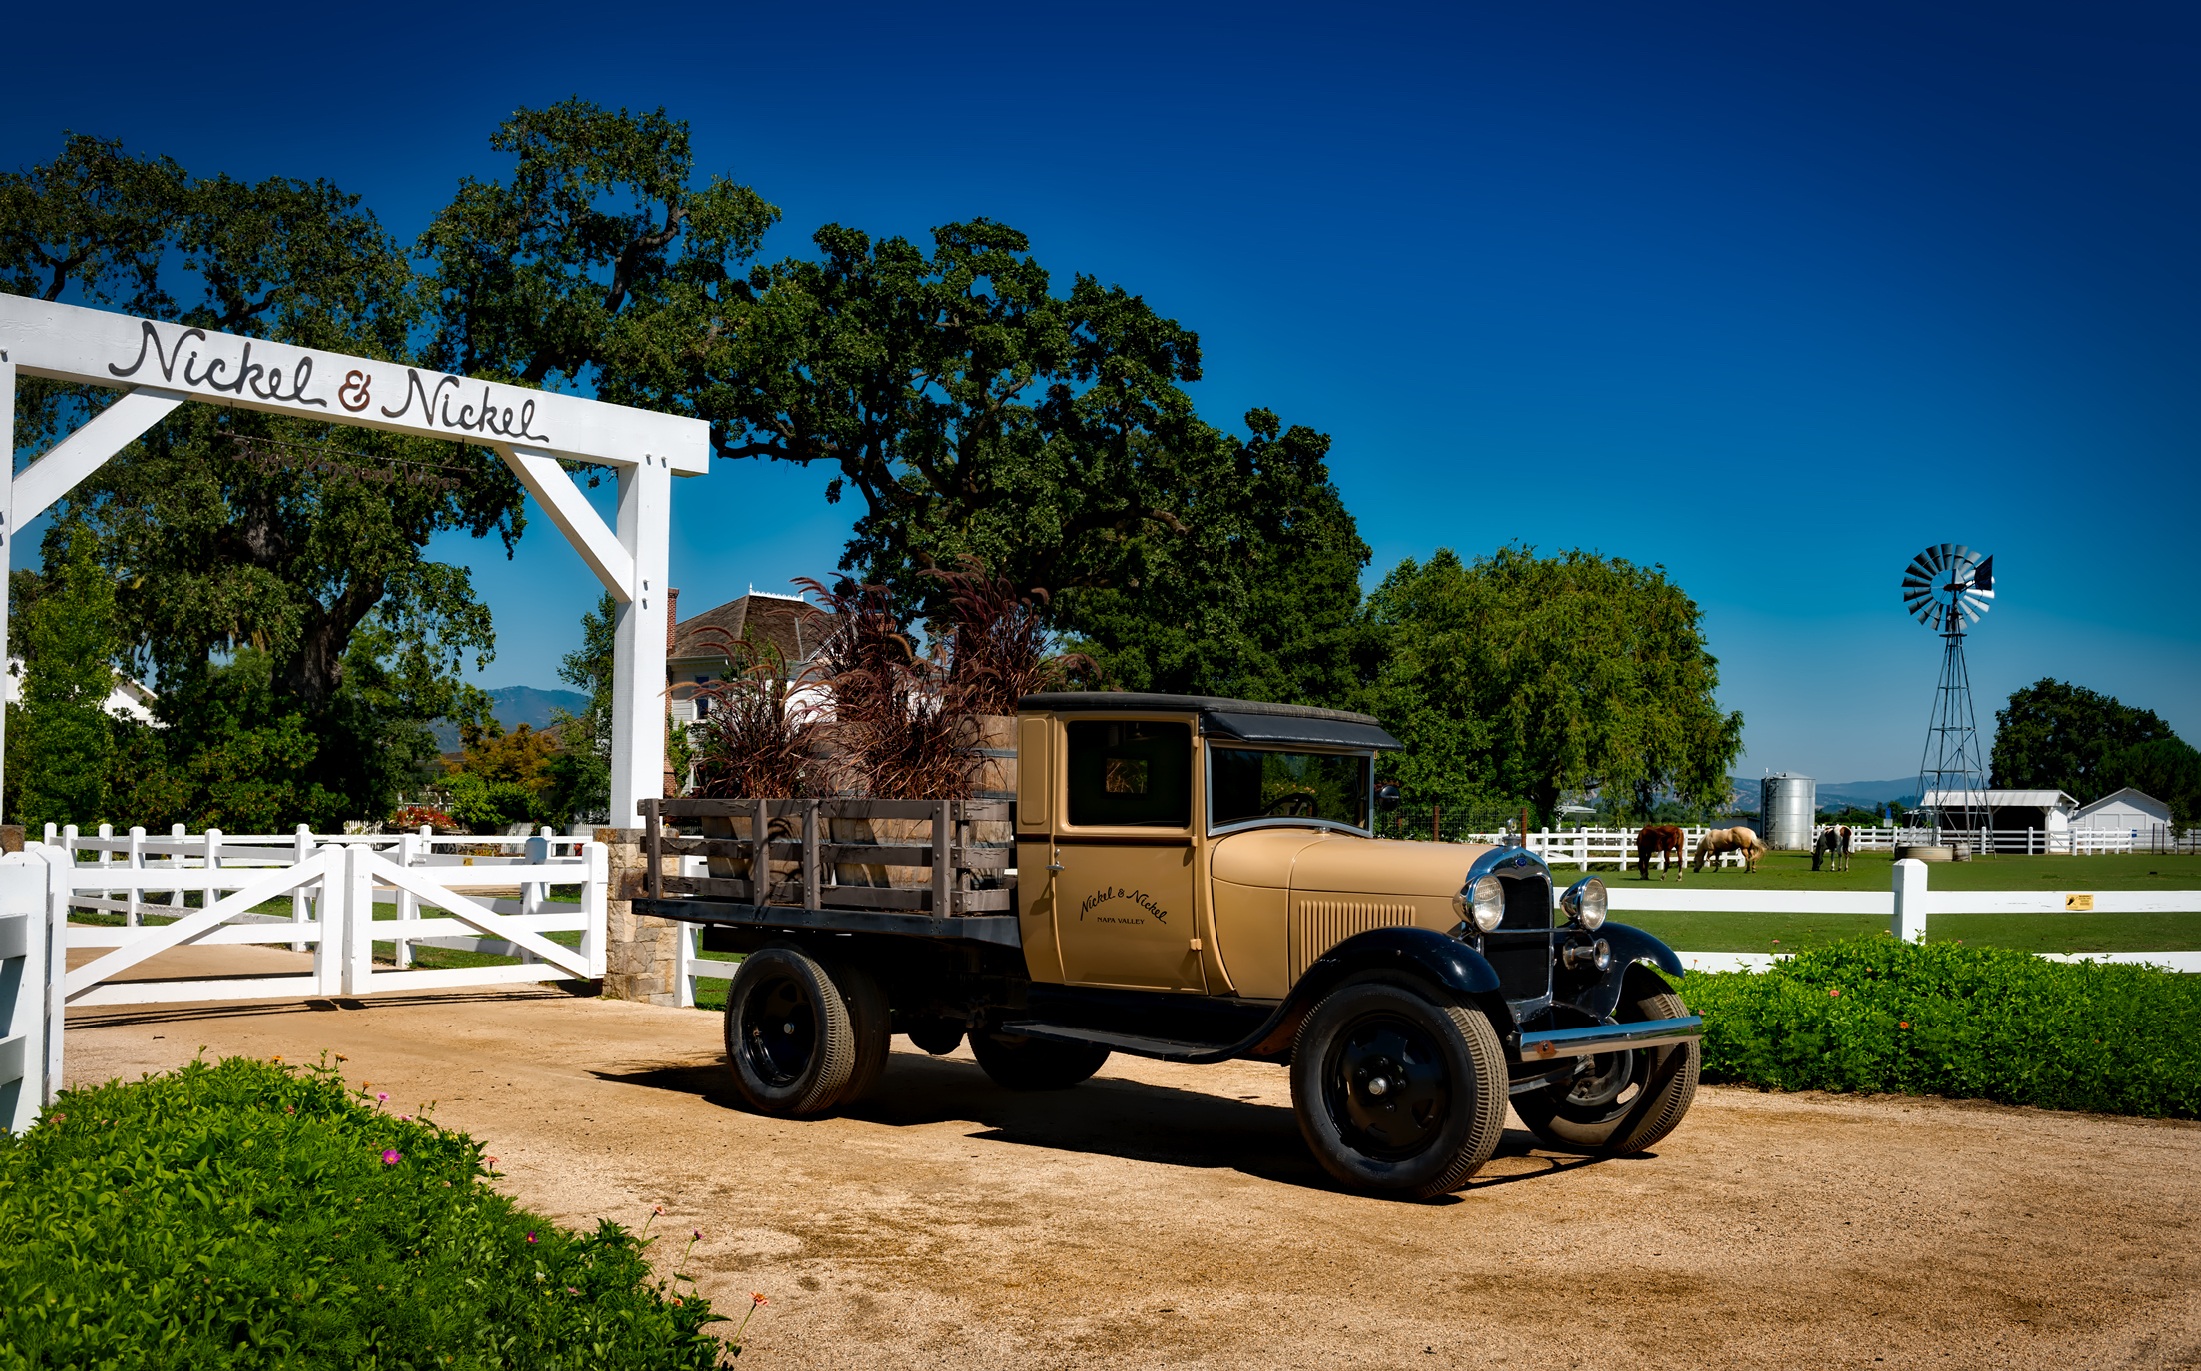
car, farm, vintage, antique, countryside, windmill, old, jeep, country, transportation, transport, truck, vehicle, entrance, agriculture, gate, california, trees, horses, hdr, winery, automobile make, off roading